College GameDay (basketball TV program)

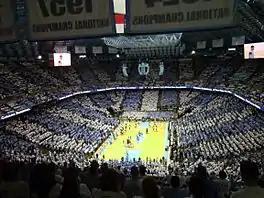
The Duke Blue Devils have been featured on "GameDay" a record 33 times, while North Carolina Tar Heels has been featured 32 times. Both have hosted the most games at 15 each. The Carolina–Duke rivalry has been the most frequent matchup featured 22 times, with the series tied 11–11.

In the UK, "College GameDay" was shown in full during BT Sport's decade on air (2013–2023), unless live sport was being aired on all of its channels. In July 2023, BT Sport was relaunched as TNT Sports following the sale of BT Sport to Warner Bros. Discovery EMEA. ESPN programming did not transfer to TNT Sports, and "College Gameday" stopped being shown at this point.